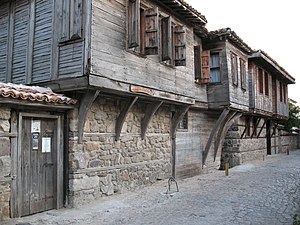
Strandža naturpark / Historie og seværdigheder
Huse i Sozopol.
Strandža er et bjergmassiv i Sydøsteuropa. Det strækker sig fra Sydøstbulgarien til den nordlige del af den europæiske del af Tyrkiet, og det ligger i landskabet Thrakien. Kernen i massivet, som strækker sig fra nordvest mod sydøst, består af gnejs og granit, men er delvist overlejret af tertiære lag.